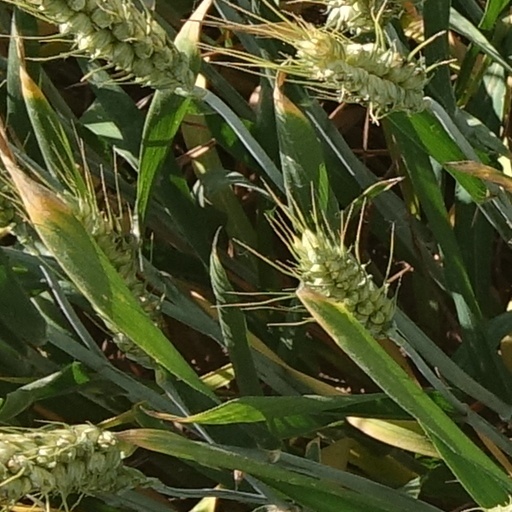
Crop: wheat